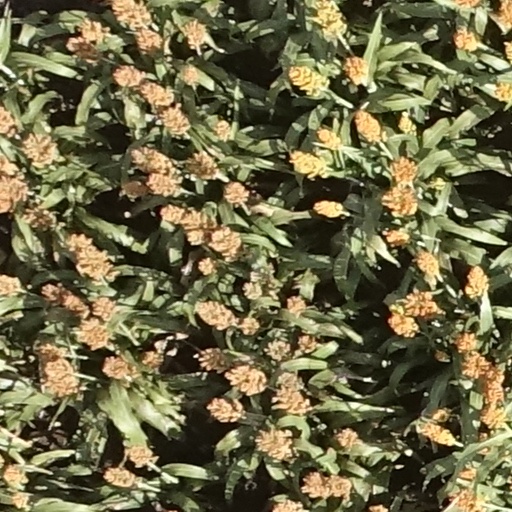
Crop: sorghum